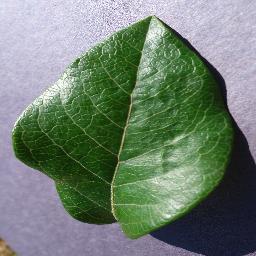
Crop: blueberry
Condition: healthy